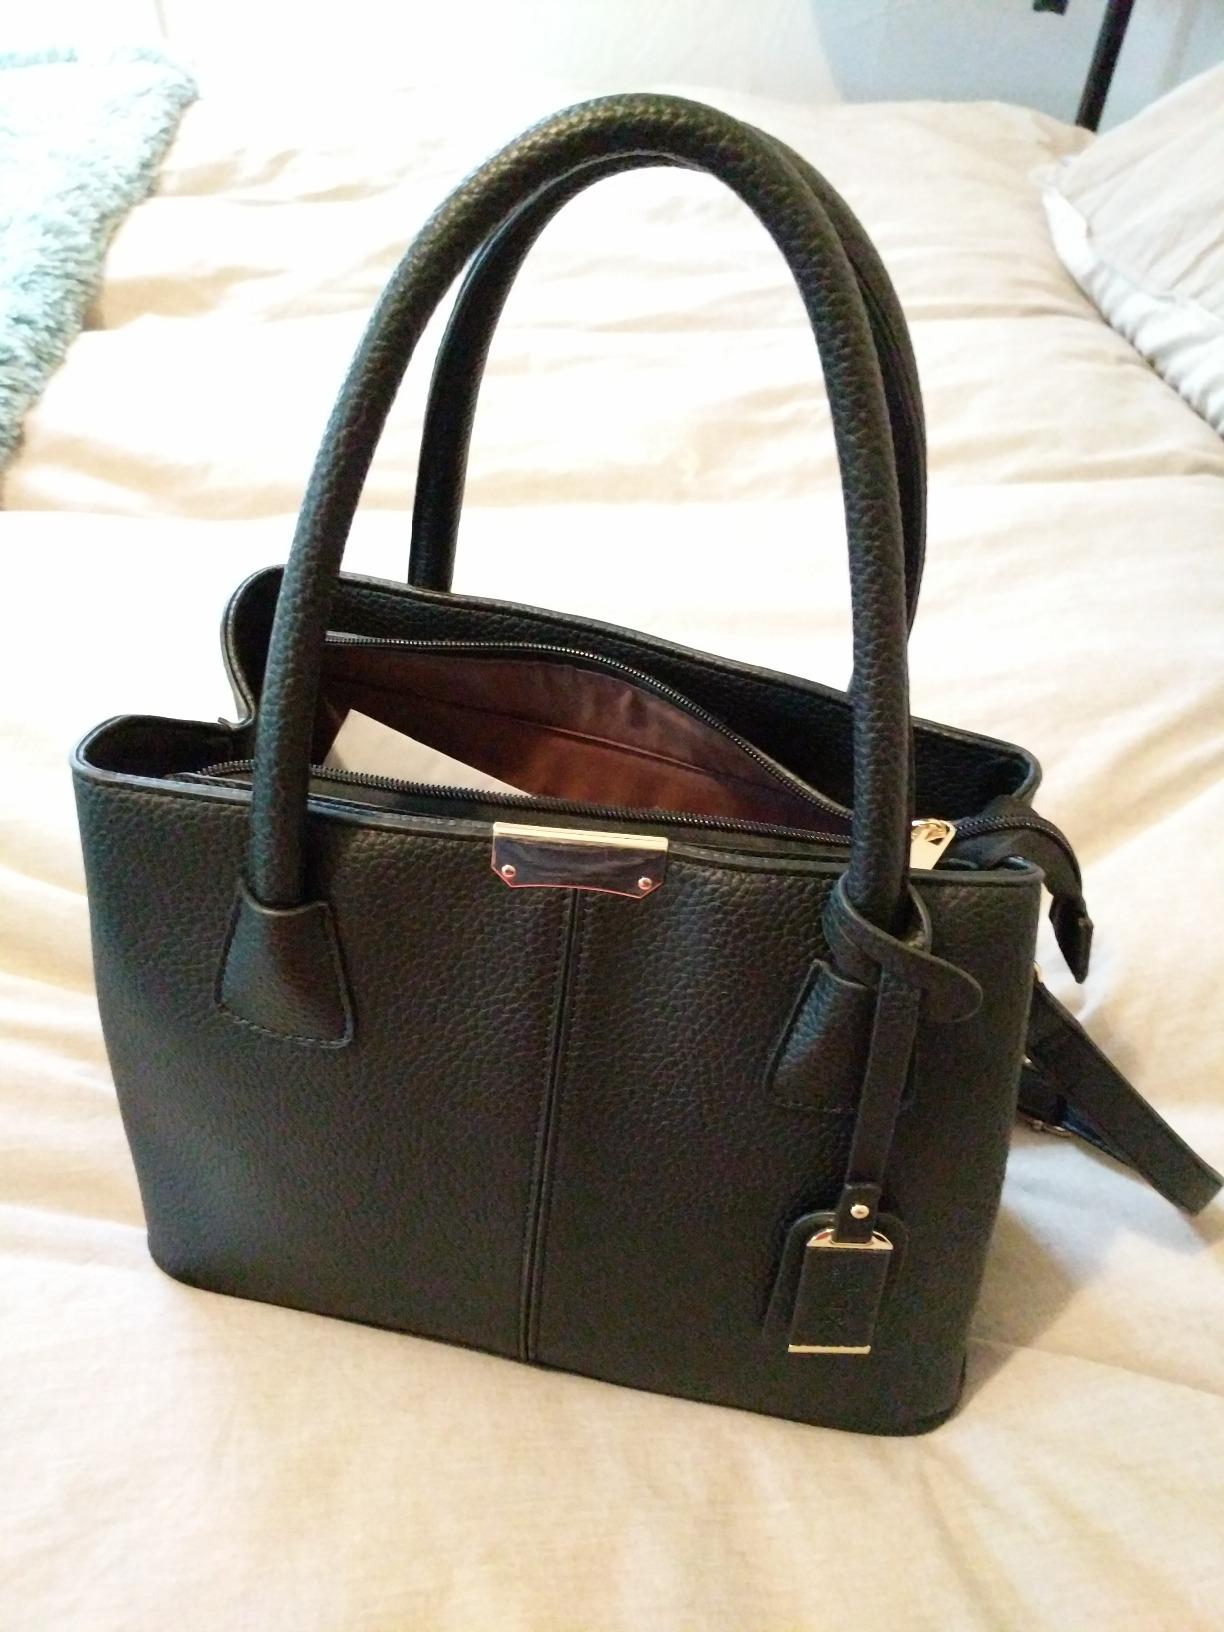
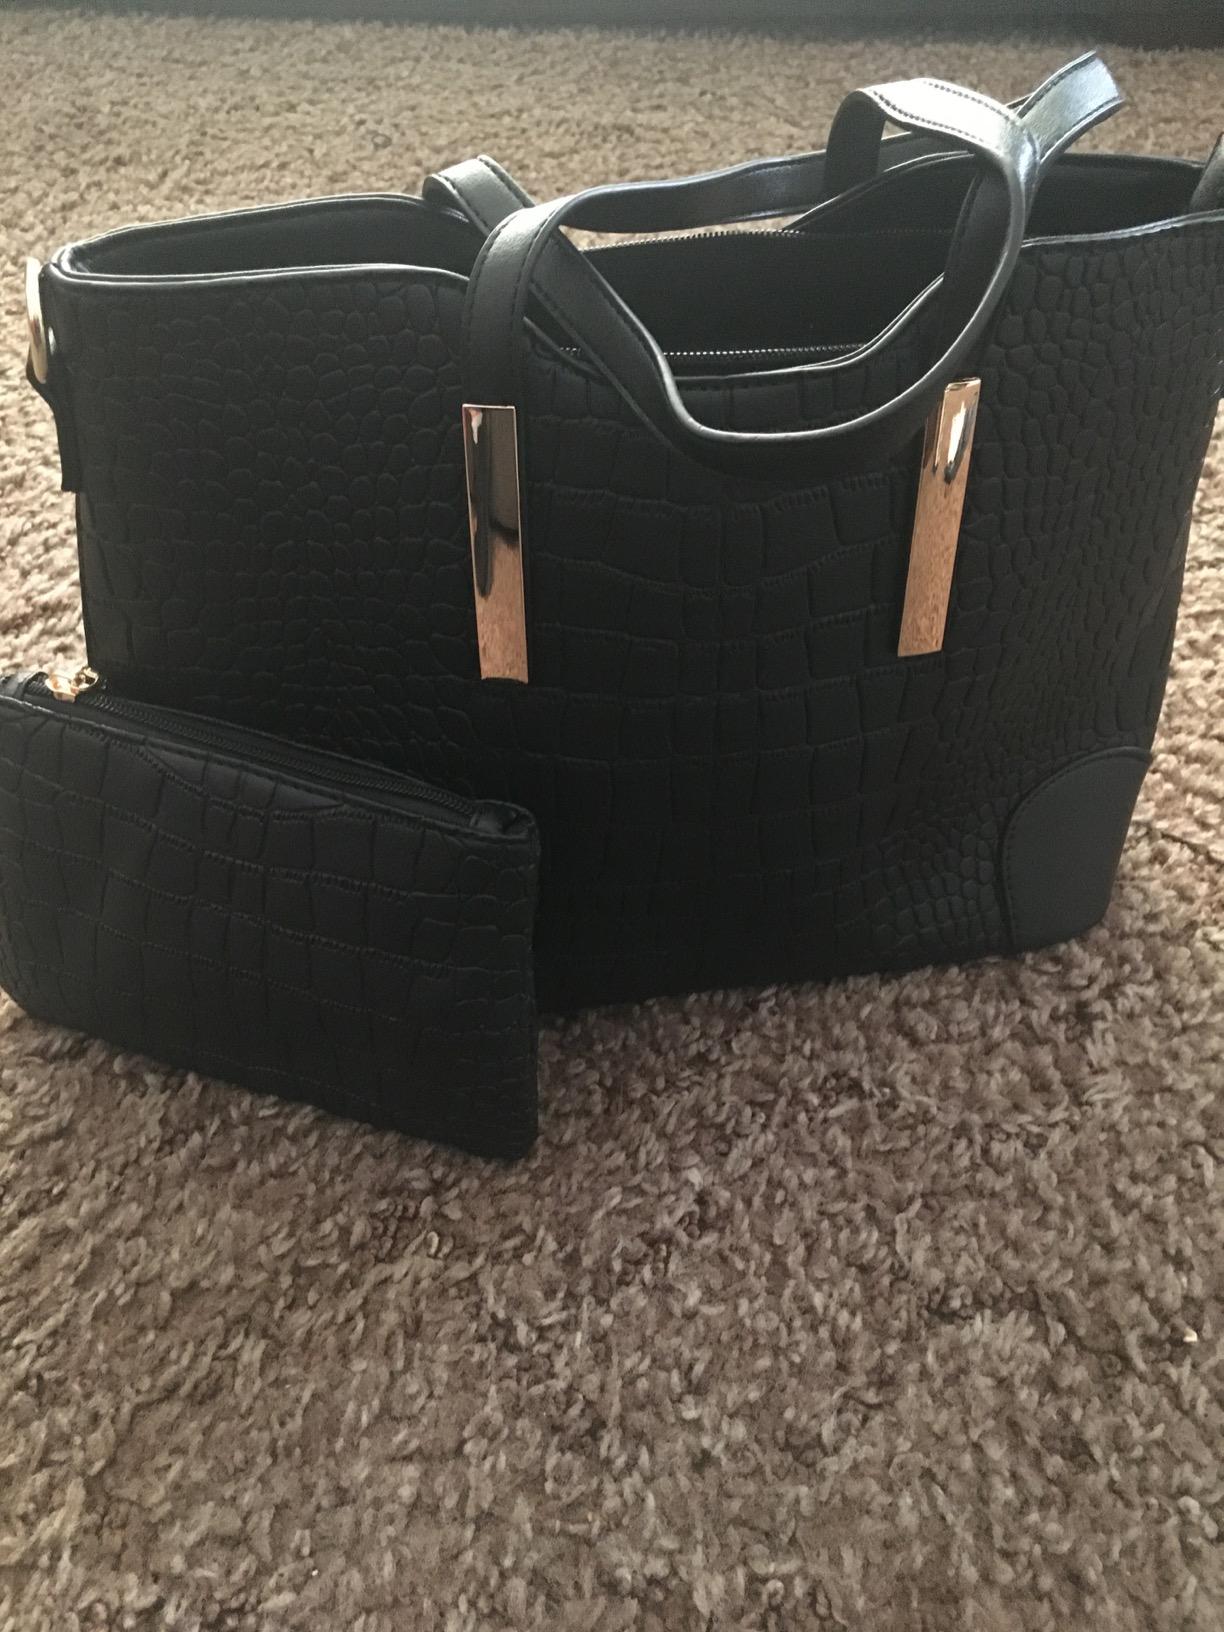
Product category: accessories_handbag
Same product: no